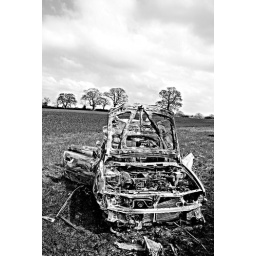
burnt out car in a cotswold field